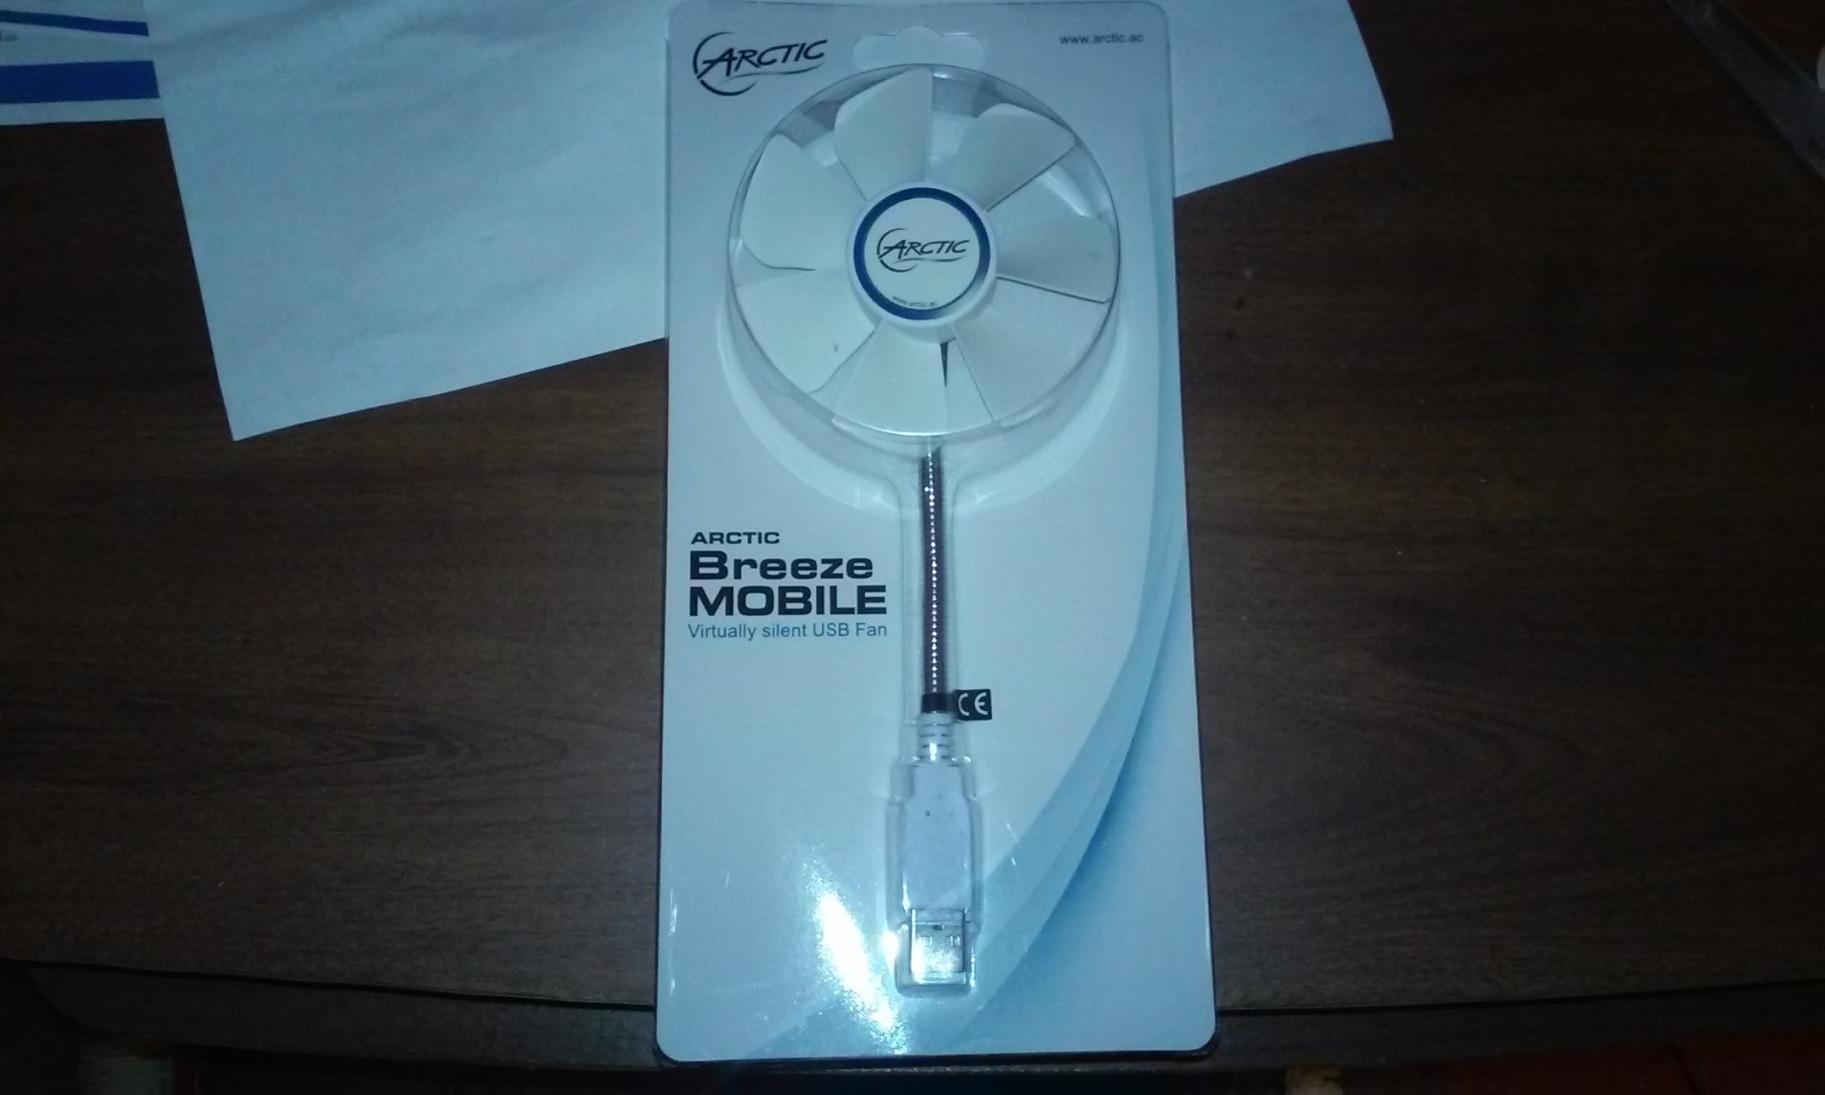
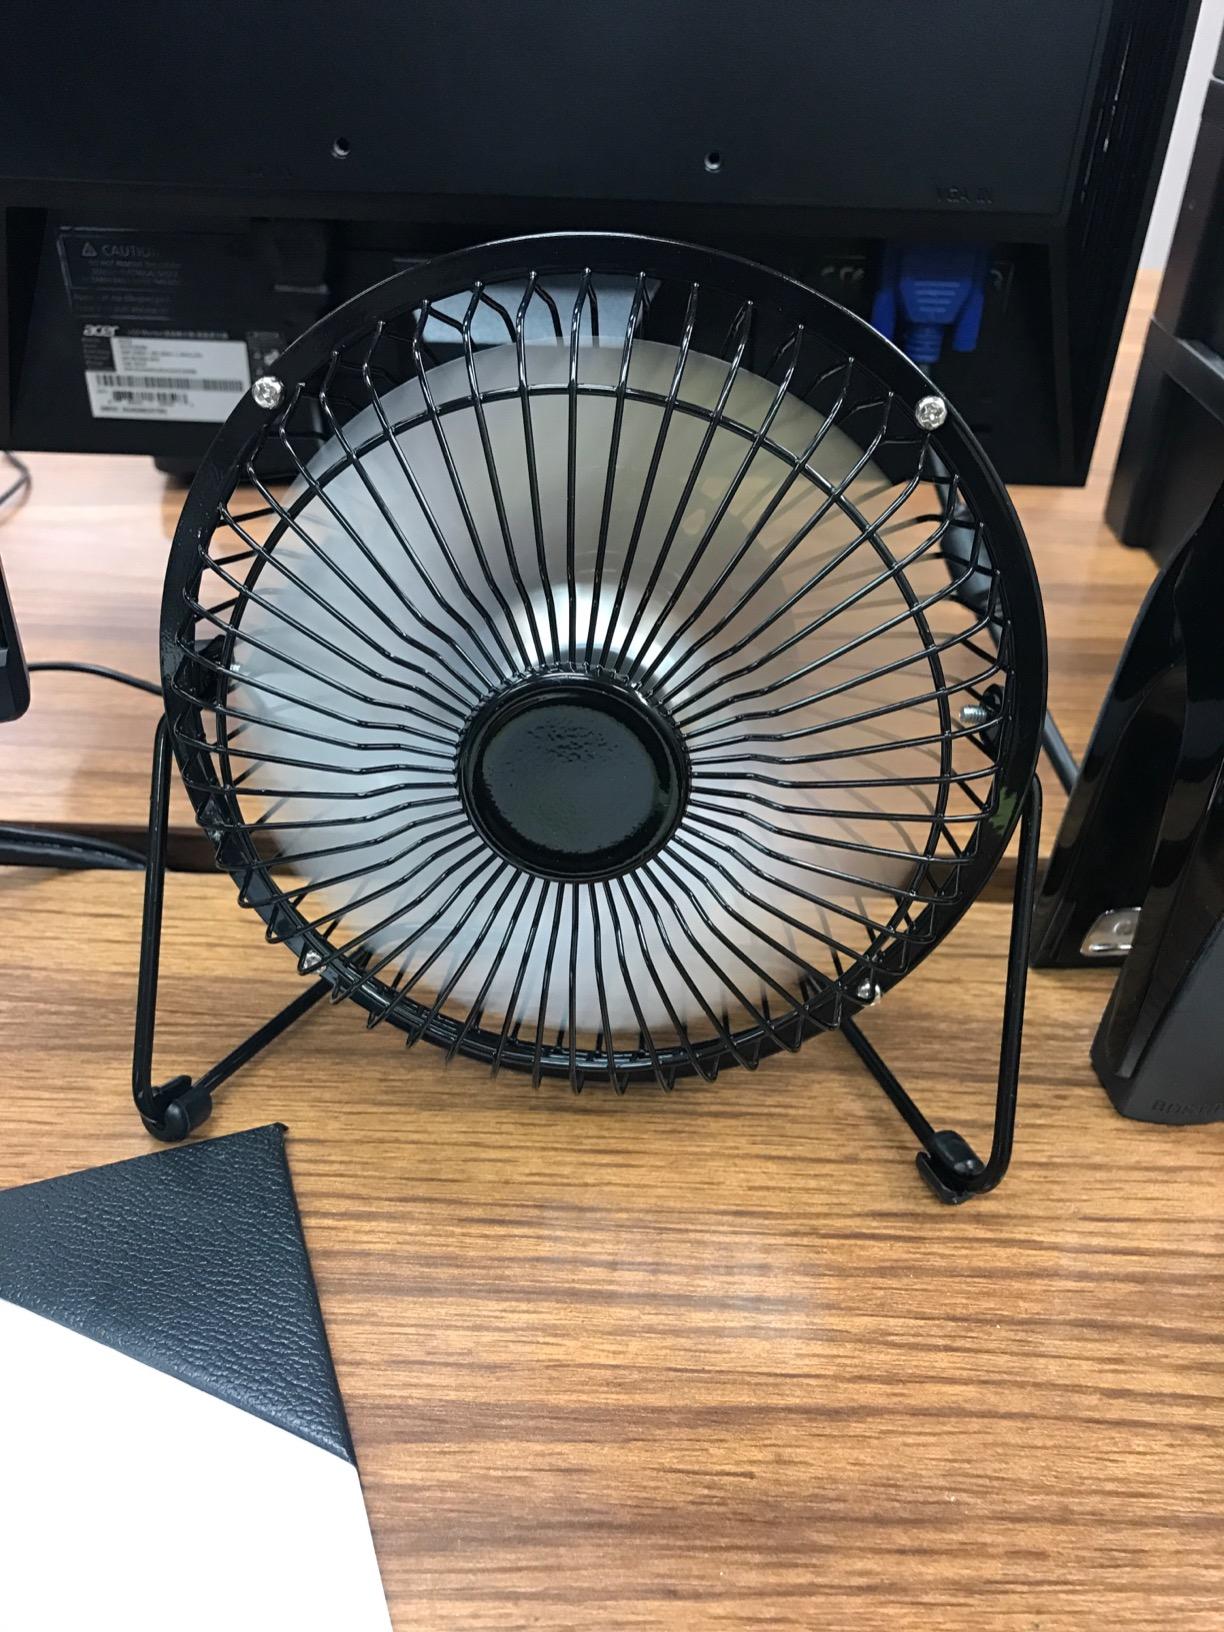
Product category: fan
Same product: no